Trosia dimas

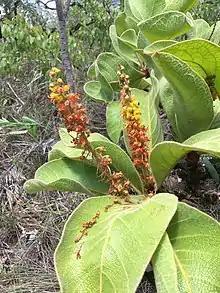
Byrsonima coccolobifolia is the host plant of the Trosia dimas

"Trosia dimas" is found in rainforests and cloud-forest at altitudes between . The Byrsonima coccolobifolia is the host plant of Trosia dimas.